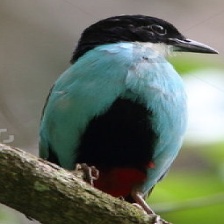
Species: AZURE BREASTED PITTA
Scientific name: PITTA STEERII